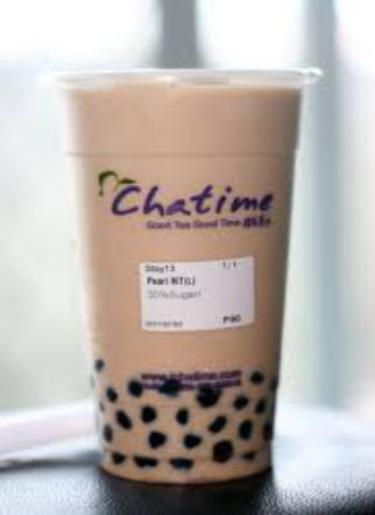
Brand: chatime
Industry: Food